London Debating Societies

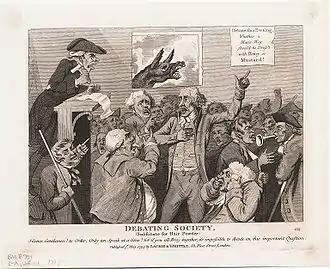
"Debate Tonight: Whether a man's wig should be dressed with honey or mustard!" A 1795 cartoon satirising the content of debates.

The content of the debates was incredibly diverse, and surprisingly progressive. Political topics that directly challenged governmental policies were common, as were social topics that called into question the authority of traditional institutions such as the church and the family. The gender divide was one of the most often addressed issues, and the simple presence of women in the societies certainly lead to a heightened gender consciousness. Commerce and education were also addressed by the debating societies.